Vice Principals

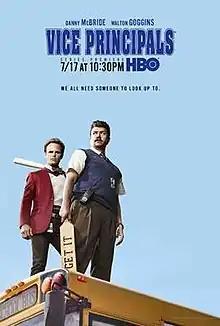
Season 1 promotional poster

Vice Principals is an American dark comedy television series starring Danny McBride, Walton Goggins, Kimberly Hébert Gregory, Dale Dickey, Georgia King, Sheaun McKinney, Busy Philipps and Shea Whigham. The co-creators were Danny McBride and Jody Hill. The series was ordered by HBO in May 2014 with an 18-episode pickup, and the series was split into two seasons for a designed finite run. The series began to shoot in 2015 and wrapped in mid-2016, and premiered on July 17, 2016. The second and final season premiered on September 17, 2017, and concluded on November 12, 2017.